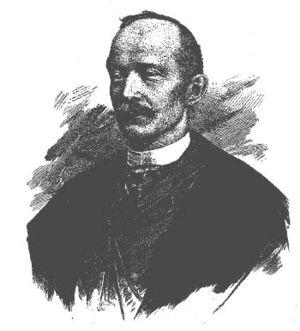
Arthur Vierendeel, né le 10 avril 1852 à Louvain et mort le 8 novembre 1940 à Uccle, est un ingénieur en génie civil et professeur d'université belge.